Lisbon (1956 film)

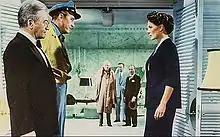
Main characters

Irish-born Sylvia Merrill, married to a much older millionaire Lloyd, is tired of waiting for government officials to rescue her husband, held as a prisoner behind the Iron Curtain. She offers a large sum of money to Mavros, who correctly surmises that Sylvia has an ulterior motive. If her husband dies without a will, it could take as long as seven years for her to inherit his wealth.